Renault Mégane

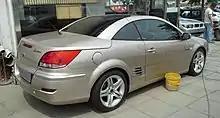
BYD S8 rear

The BYD S8, a Chinese convertible, shares a rear design with the Renault Mégane CC.